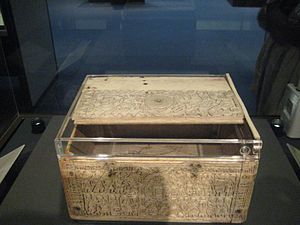
Franks Casket / Galleri
Franks Casket eller Auzon Casket er et relikvieskrin fremstillet af hvalben, og måler 23 x 18,5 x 1,5 cm. Skrinet er ristet med runer og anslås at være fremstillet ca. 700-850 e.Kr. Skrinet opbevares i dag på British Museum. Skrinet er et angelsaksiskt arbejde, og opkaldt efter Sir Augustus W. Franks, der donerede skrinet til British Museum, efter at have købt det i 1857. Skrinet blev fundet i Auzon i nærheden af Clermont-Ferrand i Frankrig. Ved det oprindelige fund var skrinet uden den højre kortside. Den højre side blev dog fundet i 1890 i Italien, hvor den nu opbevares på Museum Bargello i Firenze.